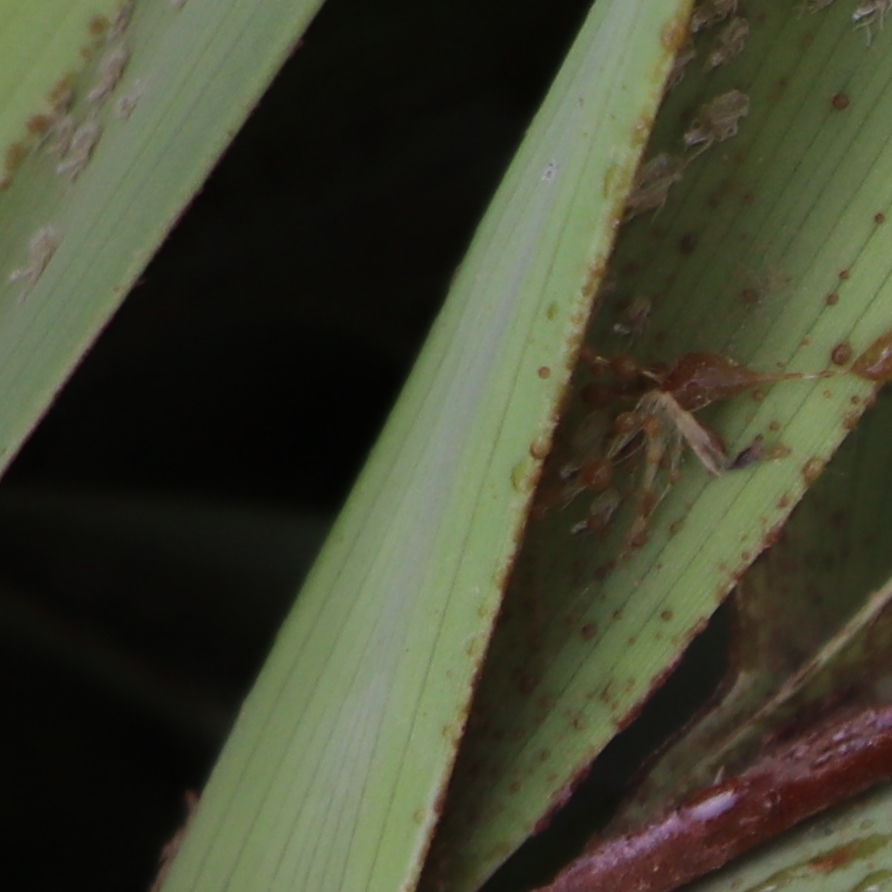
Label: Dubas